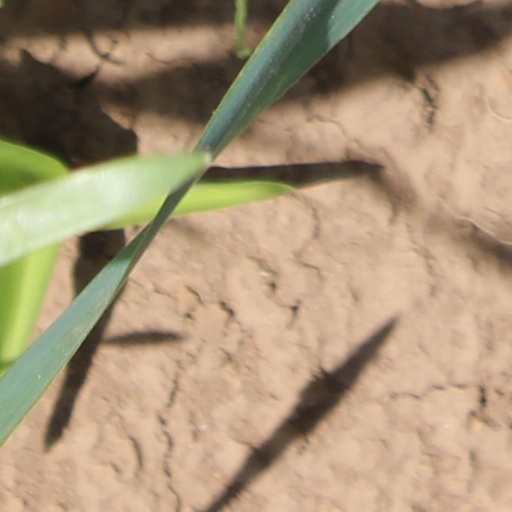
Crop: wheat